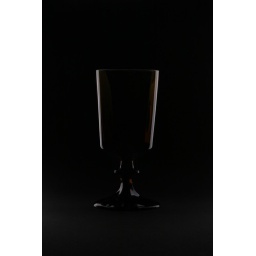
Casual crystal wine glass using the Darkfield technique. This wine glass is brown in color, and the Darkfield photo technique highlights the edges nicely.